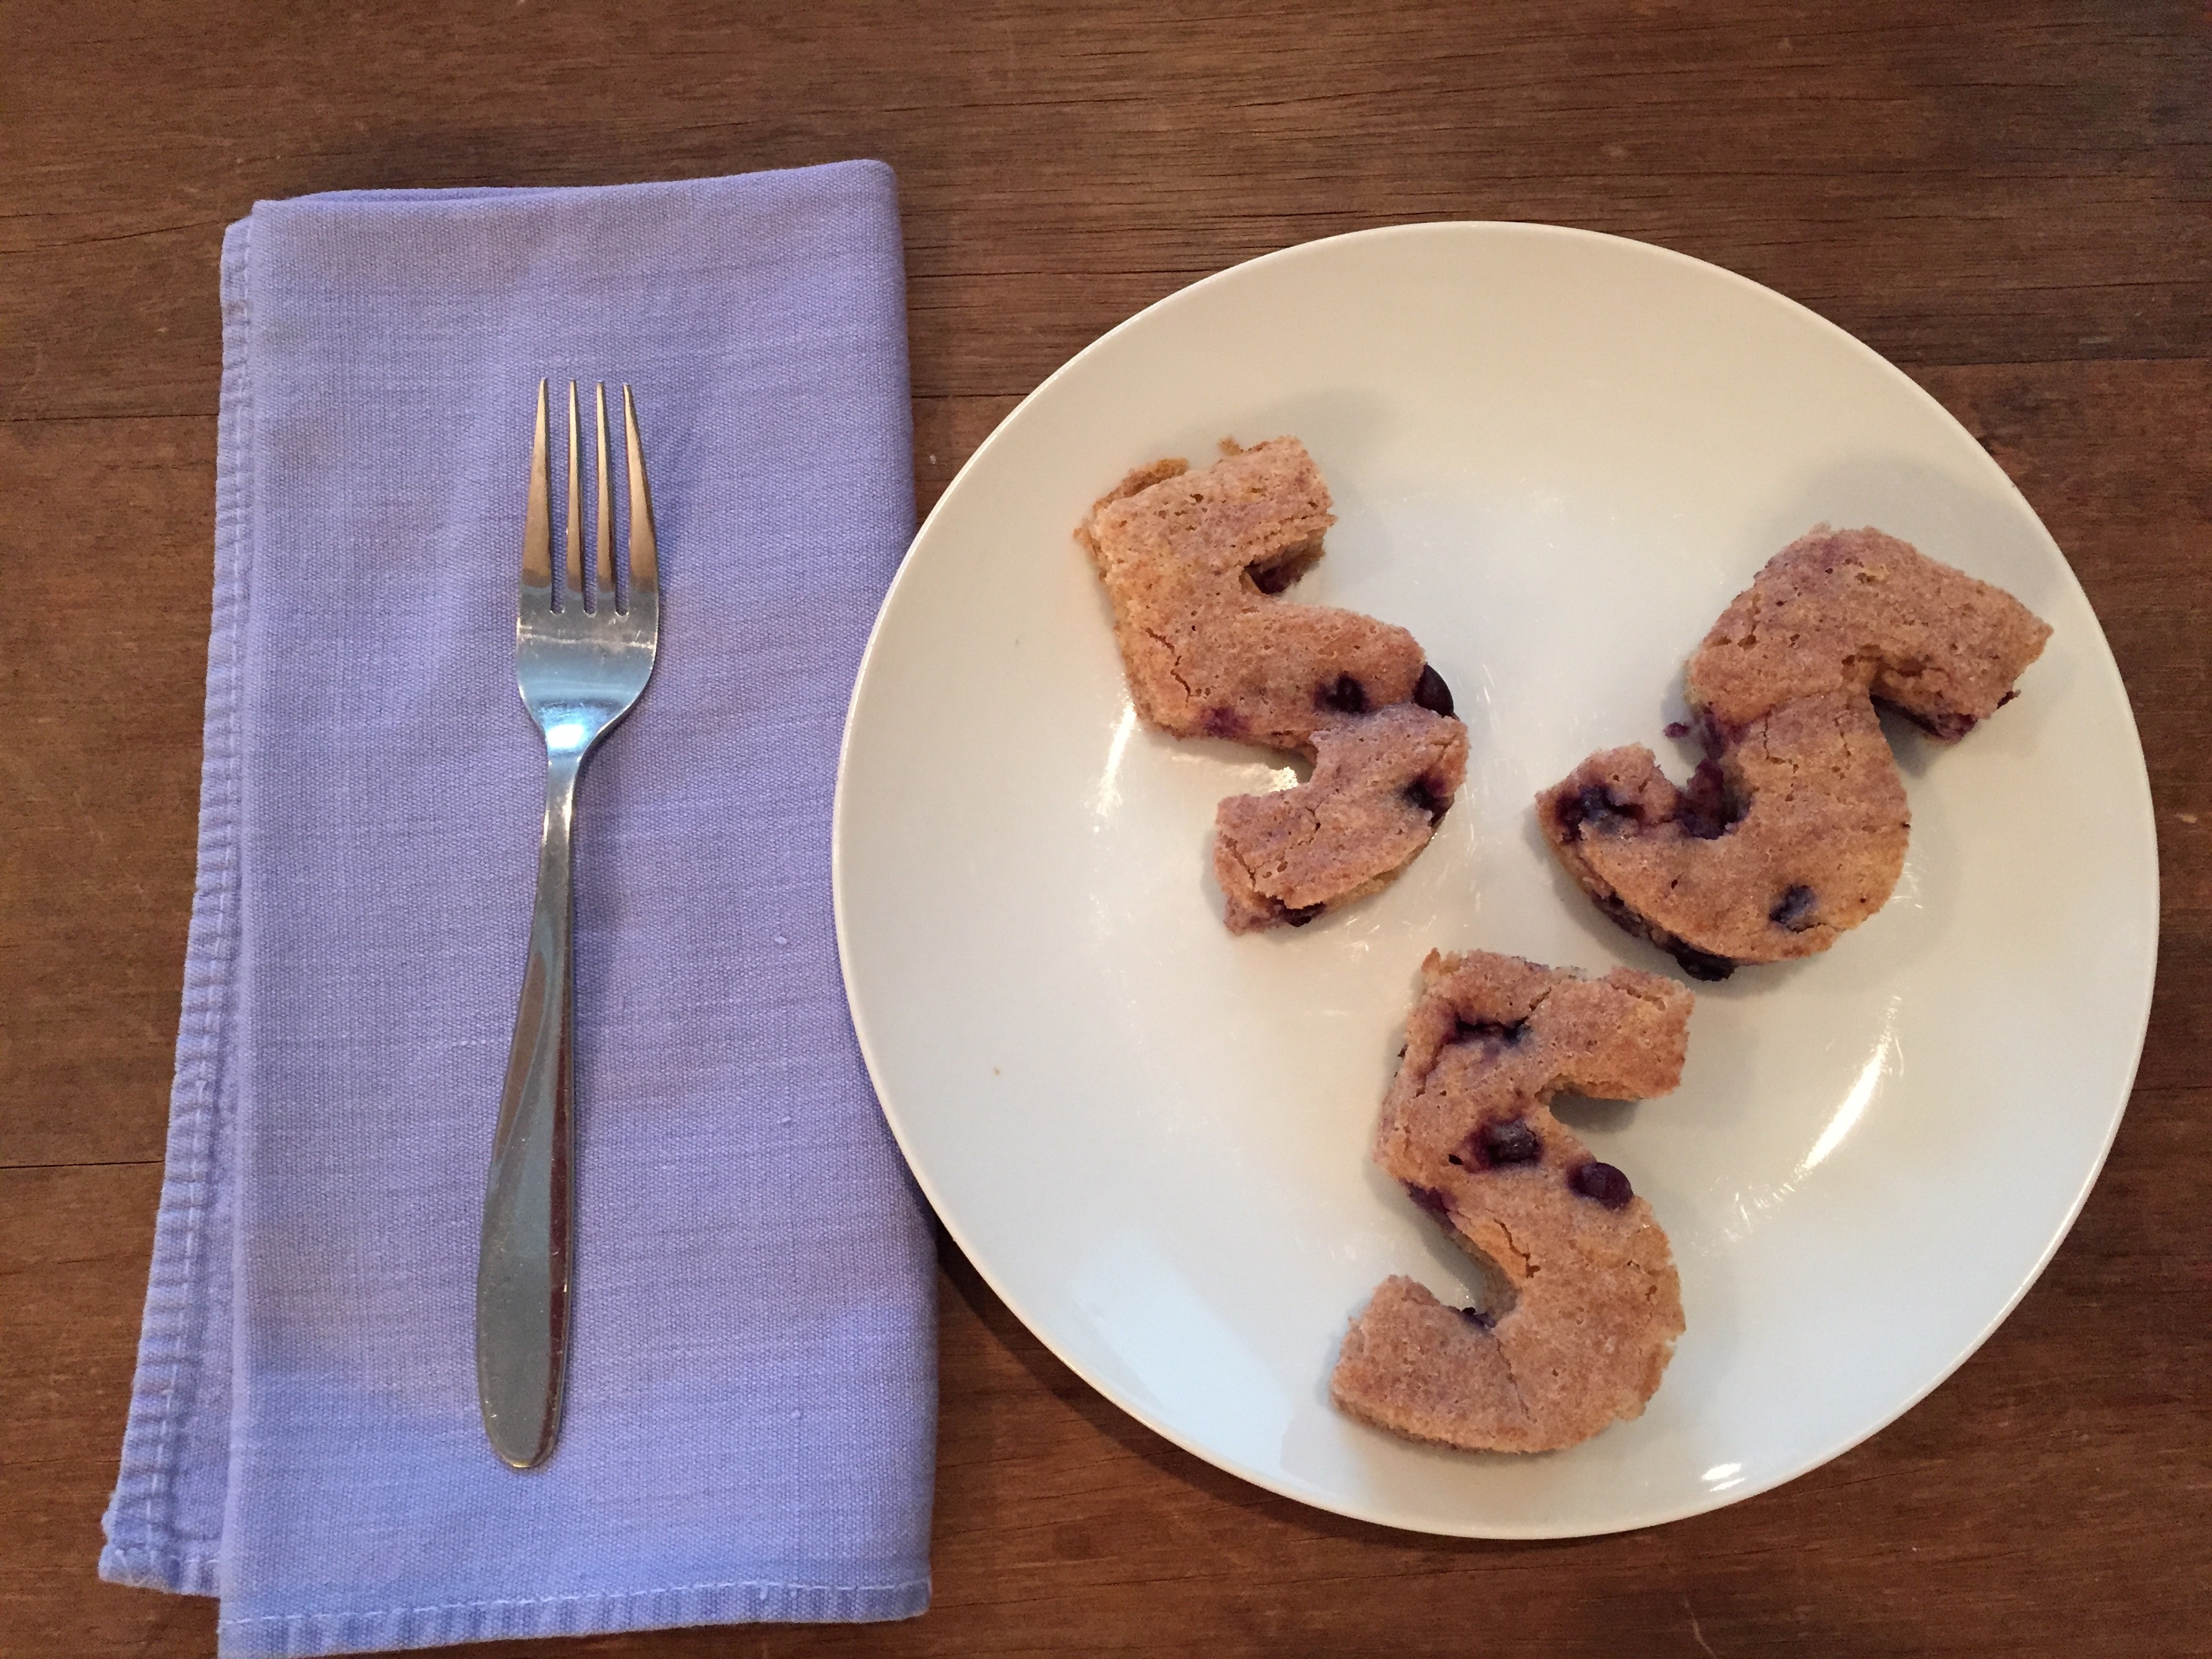
cute, dish, meal, food, produce, child, breakfast, baking, dessert, eat, delicious, syrup, pancake, family, kids, five, snack food